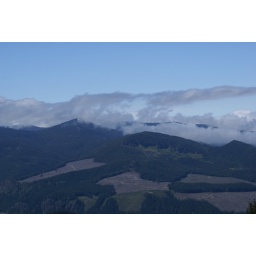
clouds over mountains